Describe the emotion expressed in this image:  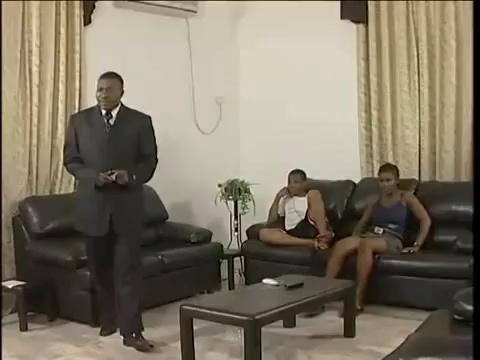
This person displays Suffering, valence and arousal with low intensity.